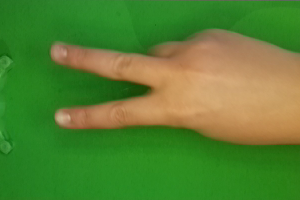
Label: scissors